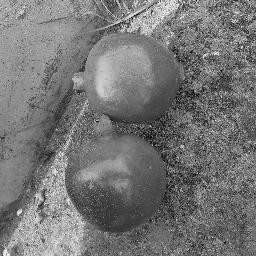
Fruit: Pomegranate
Quality: Good